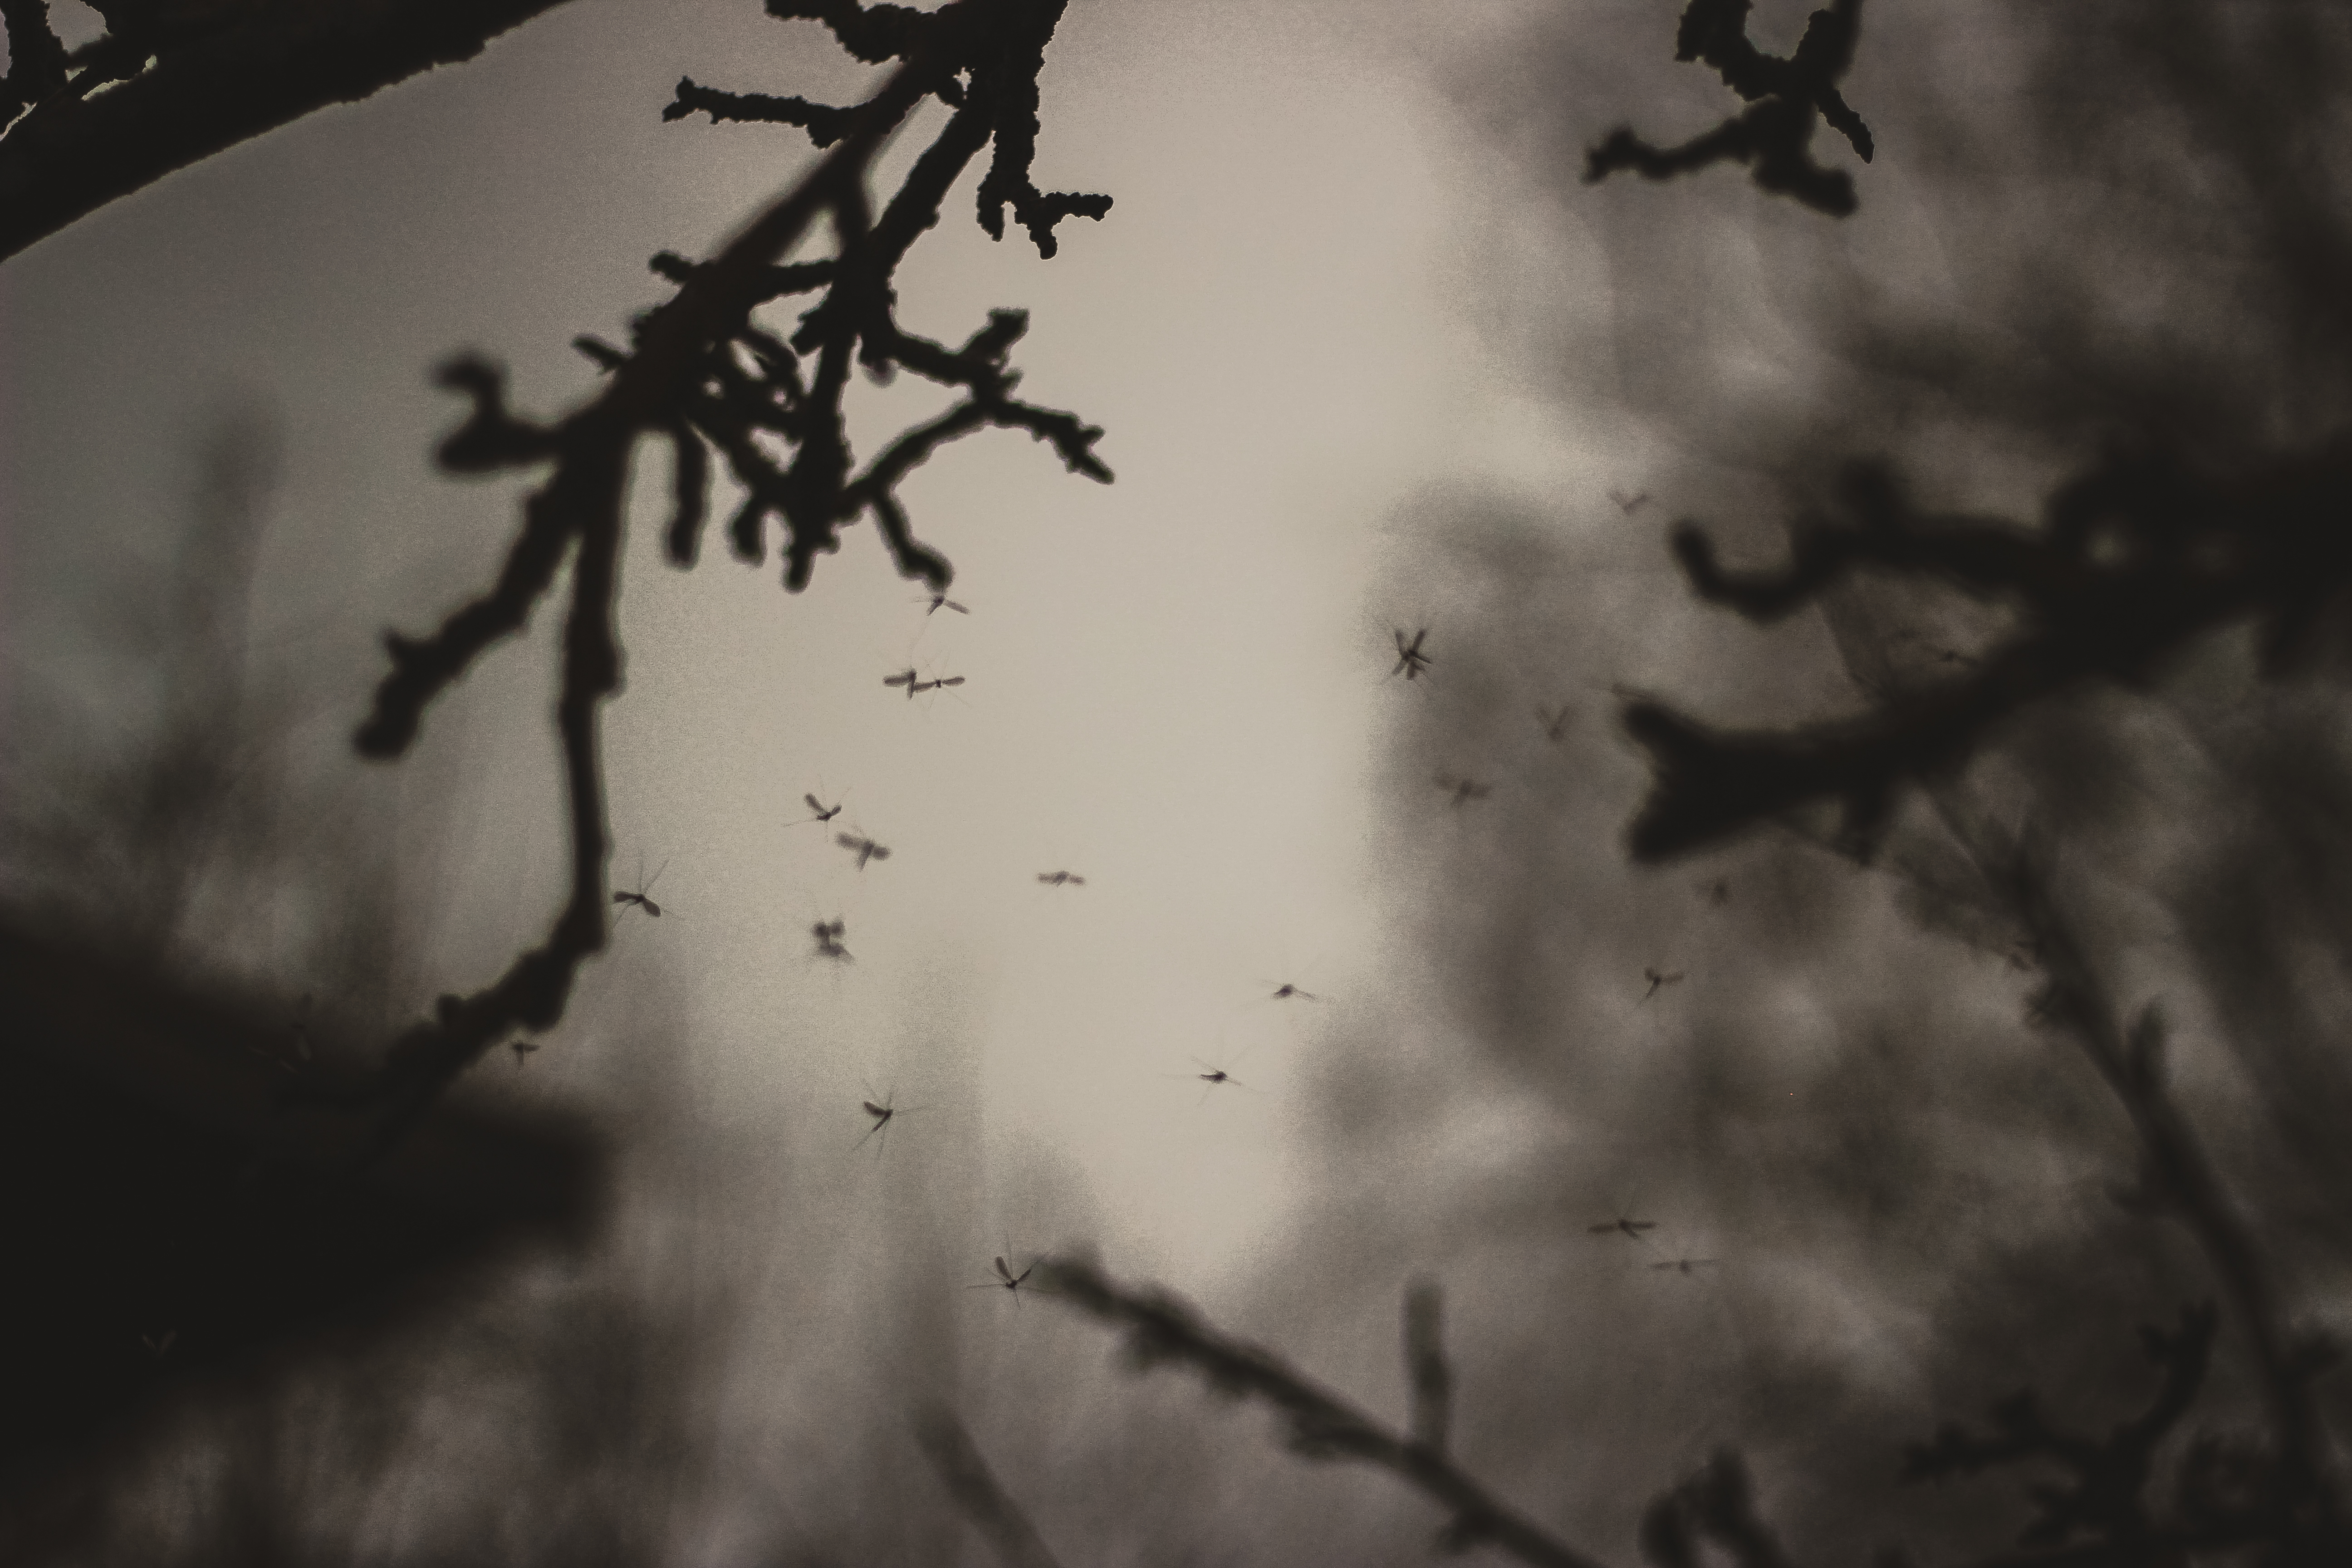
mosquitoes, midges, insects, cloud, flock, branches, sky, clouds, tree, nature, branch, black, black and white, atmospheric phenomenon, monochrome photography, leaf, monochrome, water, atmosphere, twig, photography, plant, wood, plant stem, meteorological phenomenon, winter